Duke Elimar of Oldenburg

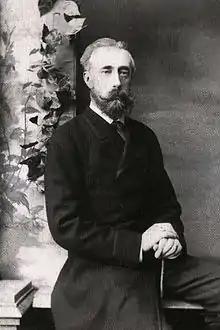

Anton Gunther Friedrich Elimar (23 January 1844 – 17 October 1895) was a duke of Oldenburg, and the son of Augustus, Grand Duke of Oldenburg and Princess Cecilia of Sweden.